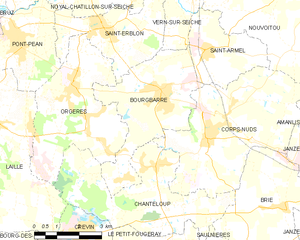
Bourgbarré est une commune française située dans le département d'Ille-et-Vilaine en Région Bretagne.